Demon of Paradise

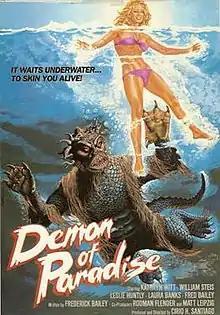
Theatrical release poster

Demon of Paradise is a 1987 horror film shot in the Philippines and directed by Cirio H. Santiago.